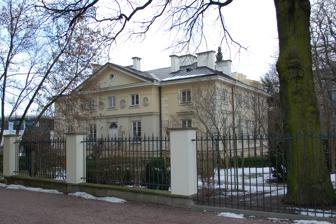
Building: Fanshawe Palace
Country: Poland
Year built: 1952
Palace in Warsaw, Poland Fanshawe Palace The Fanshawe Palace in 2012. General information Architectural style Neoclassical Location Warsaw , Poland Address 107A Puławska Street Coordinates 52°11′41″N 21°01′30″E / 52.19483°N 21.02507°E / 52.19483; 21.02507 Completed c. 1850 Technical details Floor count 2 The Fanshawe Palace , also known as the Henryków Palace is a neoclassical palace in Warsaw , Poland , located at the 107A Puławska Street . It was built in around 1850 as the residence of the Fanshawe family. History At the beginning of the 19th century, Henryk Bonnet, a French -born clerk who served as the State Councillor and the judge in the district court of Warsaw , had bought an area around current Malczewskiego Street , establishing there a small settlement of Henryków , originally, only inhabited by French population. A small palace residence of the Bonnet family was built there. In 1824, Louisa Bonnet de Belon (1802–1876), Henryk Bonnet's daughter, had married George Fanshawe (1789–1867; also known as Jerzy Fanshave ), English -born chamberlain and colonel in the Imperial Russian Army . The couple had inherited the property around 1830. Around 1850, in place of Bonnet's residence, at current 107A Puławska Street , was built Fanshawe Palace, which became the residence of the Fanshawe family. Enrico Marconi is assumed to be the architect responsible for designing this palace. The ruins of the Fanshawe Palace in 1945, which was burned down during the Warsaw Uprising in 1944. In 1900, the palace was inherited by nobleman August Potocki , who, while never living there himself, had accommodated there the less wealthy members of his family. After the First World War , the palace housed a children's hospital , and later accommodation for the officers of the Polish Armed Forces . During the Second World War , in the place was located the kitchen on the Central Welfare Council , a charity helping impoverished and people affected by the ongoing conflict. During the war, in palace also lived members of the Polish aristocracy who had fled the Soviet Union . During the Second World War, the upper floor and the roof of the building were damaged and the palace had burned down in 1944 during the Warsaw Uprising . The building was reconstructed between 1951 and 1952, with the project by Stanisław Żaryn . Its interior was then designed into apartments. In 1965, the building, together with its garden, was listed on the Registry of Cultural Property of Poland . Currently the building is the headquarters of the Kosmetyczne Instytuty Dr Irena Eris cosmetics company. Characteristics The Fanshawe Palace was designed in the neoclassical style. It is a two-storey building that has a rectangular floor plan of approximately 20 m × 15 m (65.6 ft × 49.2 ft). The front façade features a tondo depicting the heads of the gorgons from the Greek mythology . The top of the façade has the has and a triangular gable . The façade from the side of the garden has the a portico with four columns, and a balcony. Inside, in the former living room is located the original fireplace . The palace is surrounded by a garden. Among the plants growing there, is a European ash tree, which has the status of the natural monument . Notes